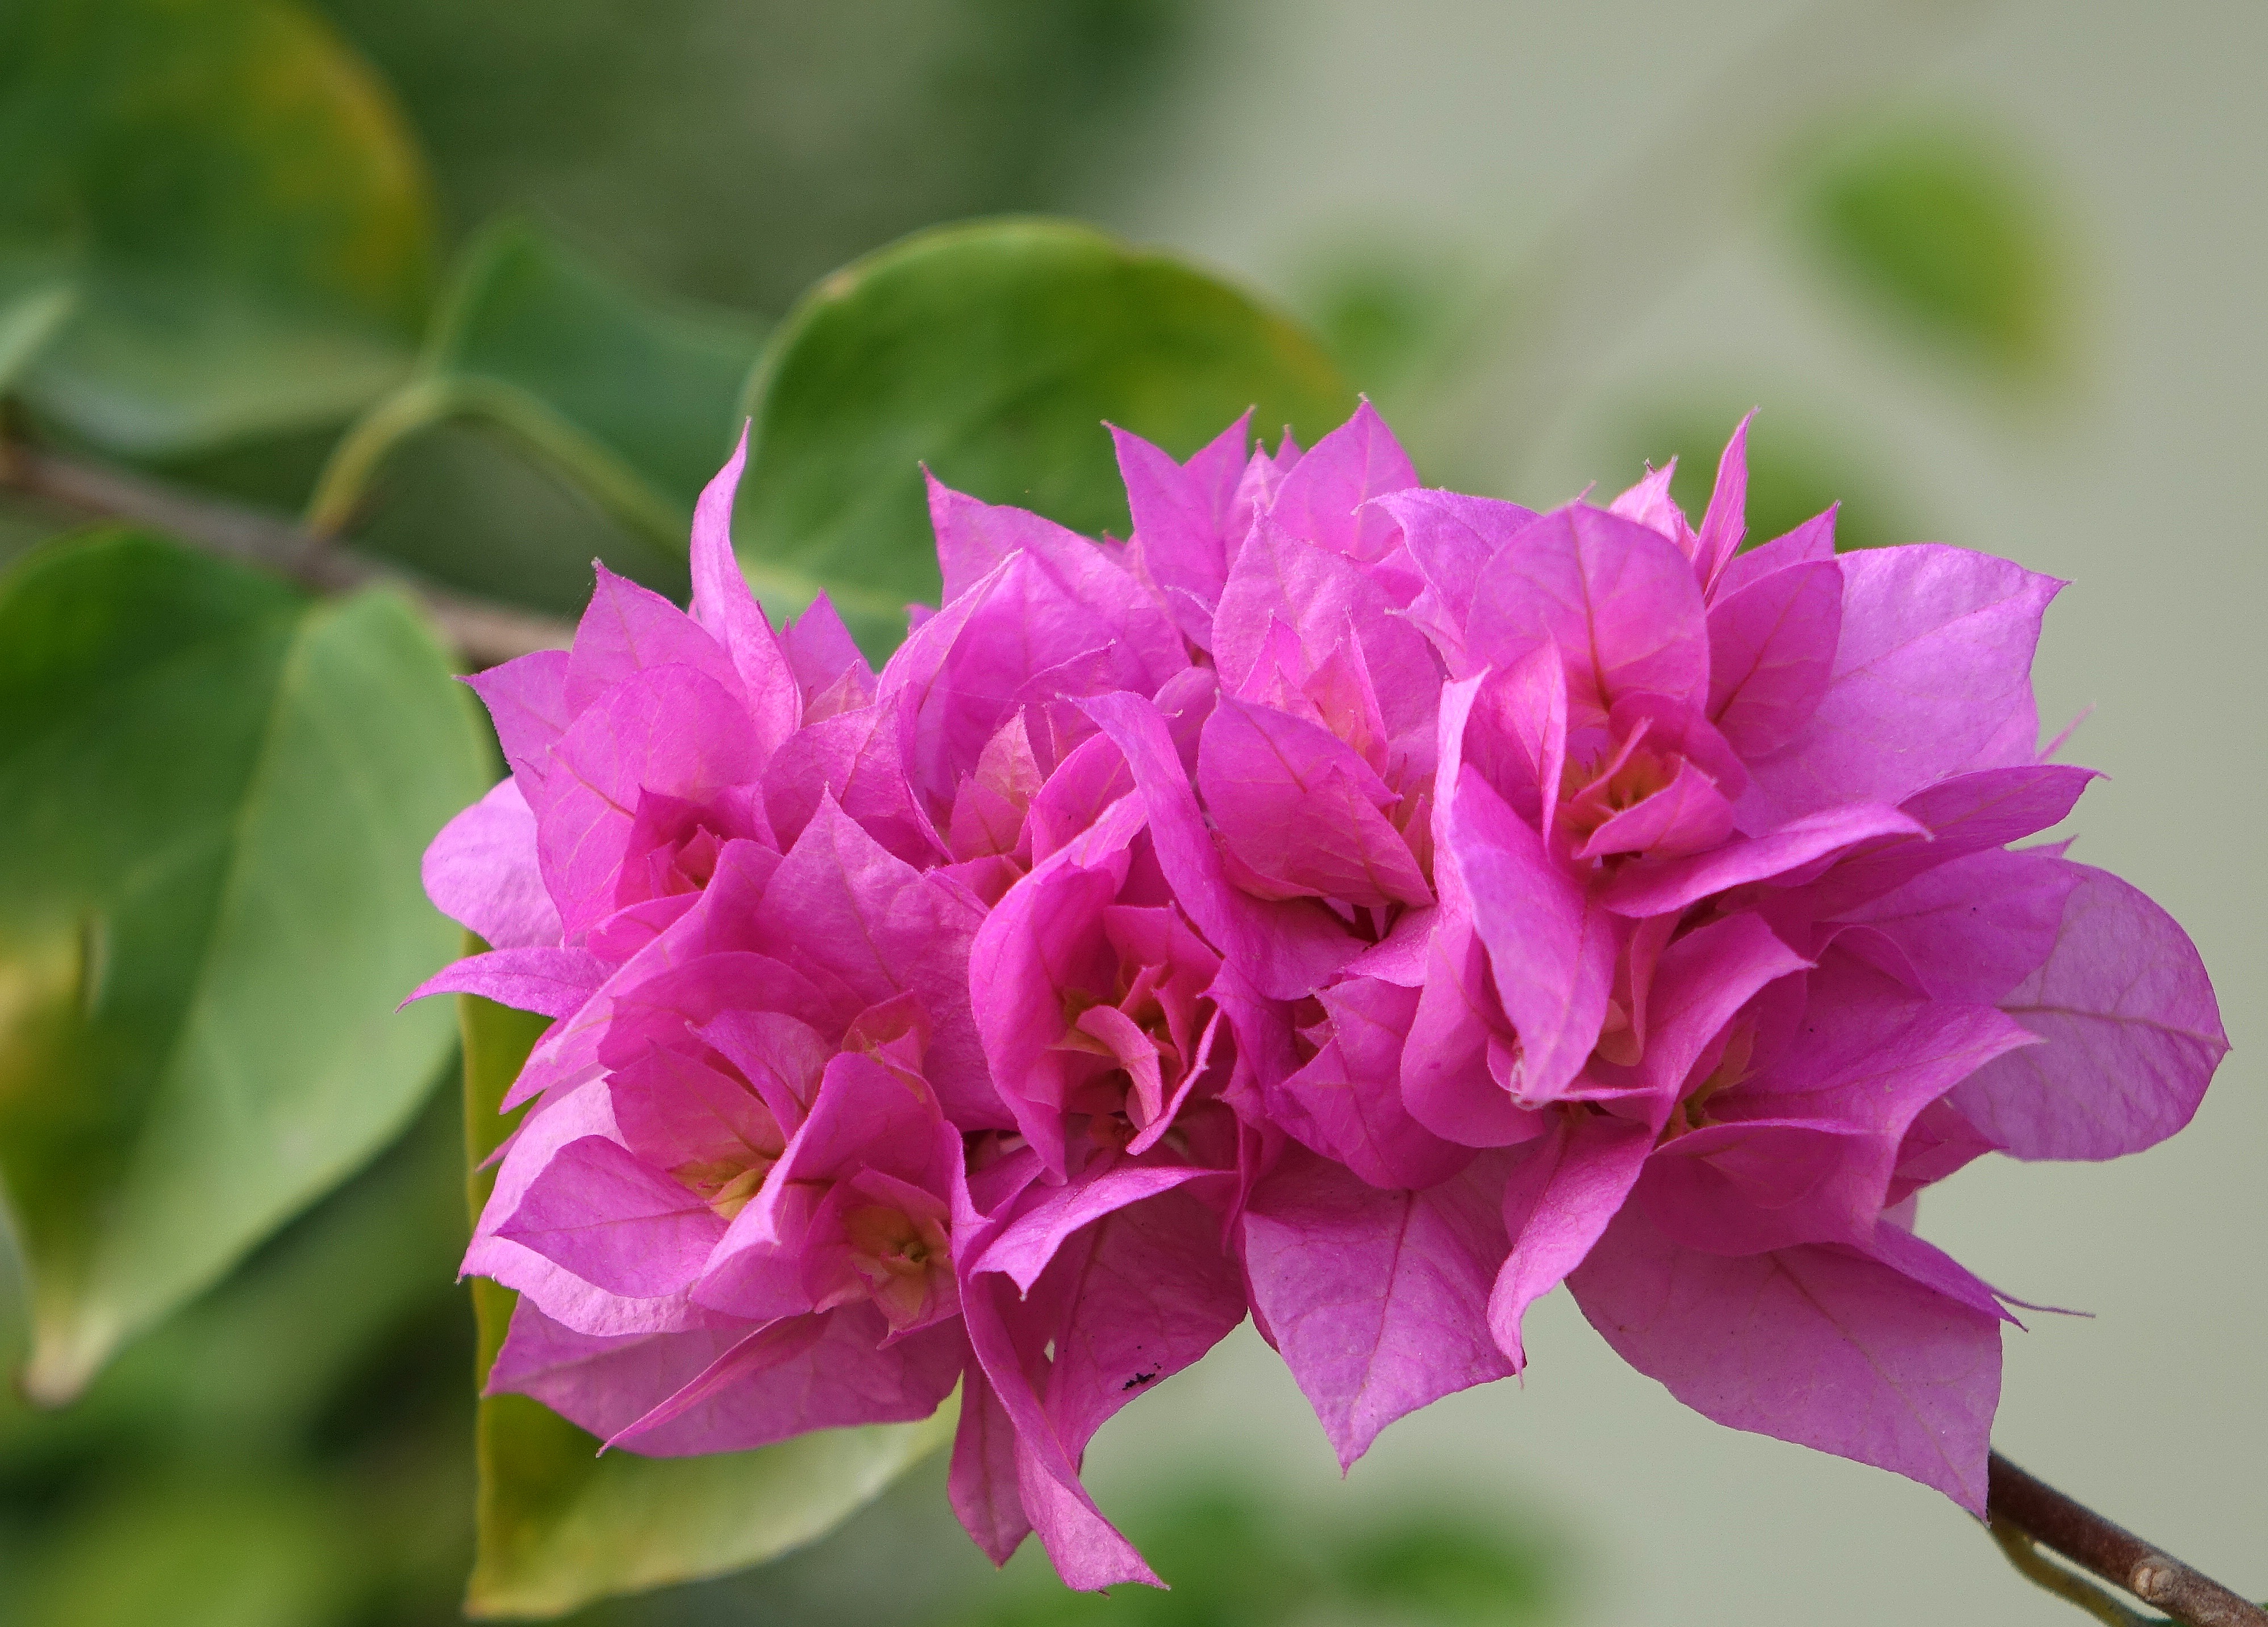
blossom, plant, flower, petal, red, botany, pink, flora, shrub, bougainvillea, macro photography, flowering plant, woody plant, land plant, the flowers open in the summer